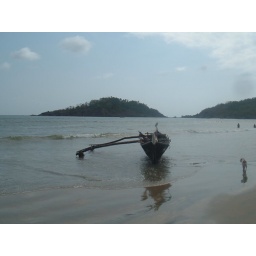
A fishing boat left on the beach as the tide comes in